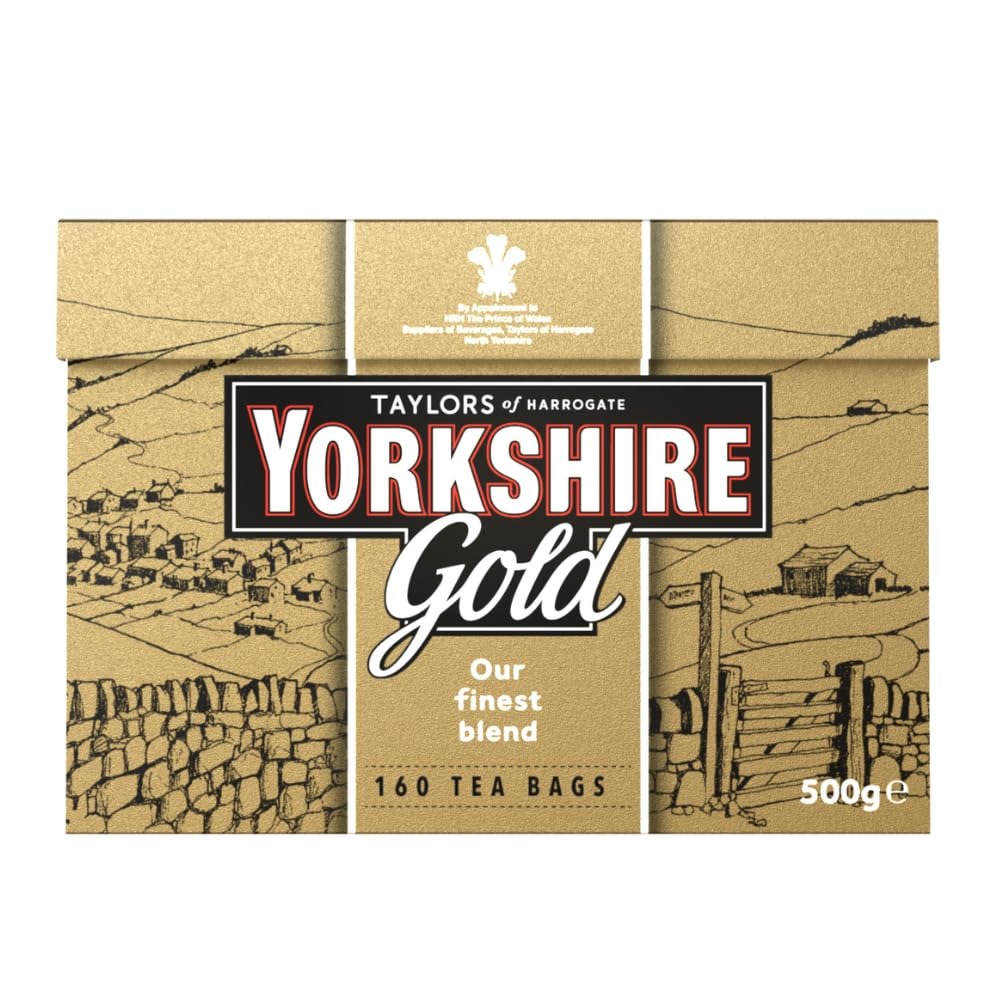
Item Name: Taylors of Harrogate Yorkshire Gold, 160 Count (Pack of 6)
Bullet Point 1: This tea produces a rich, golden liquor that is full of character and brightness with a brisk, refreshing character.
Bullet Point 2: Ingredients: Black tea.
Bullet Point 3: For the perfect cup use one tea bag. Add freshly boiled water and infuse for 4-5 minutes. Serve pure or with milk.
Bullet Point 4: Pack of six 160 tea bags (960 tea bags total).
Bullet Point 5: Taylors of Harrogate is Carbon Neutral Certified, a member of the Ethical Tea Partnership, and Rainforest Alliance Certified.
Value: 105.72
Unit: Ounce

Price: 27.85